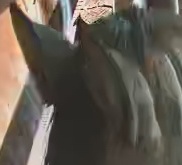
Face region: ears (position_of_ears)
Pain indicator: not_present